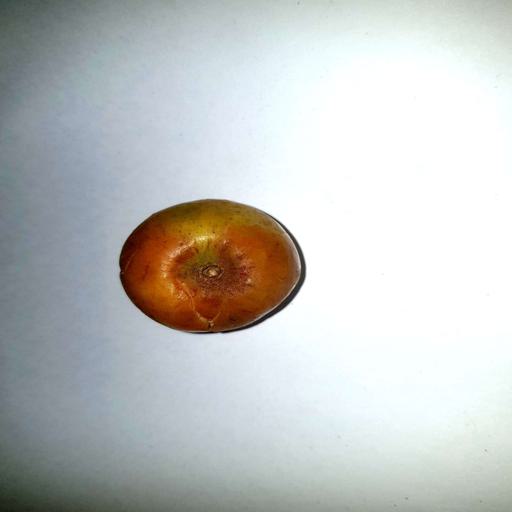
Label: bruised